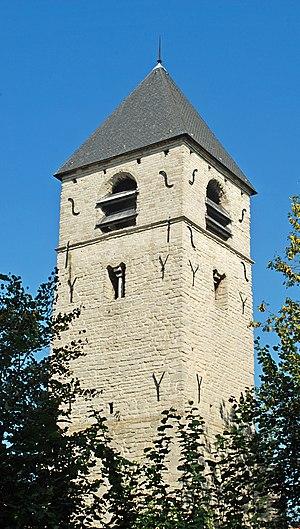
Belgique - Bruxelles - Tour romane de Neder-Heembeek
La tour romane de Neder-Heembeek est le dernier vestige de l'église Saint-Pierre de Neder-Heembeek, un des deux villages composant Neder-Over-Heembeek, section de la ville belge de Bruxelles.